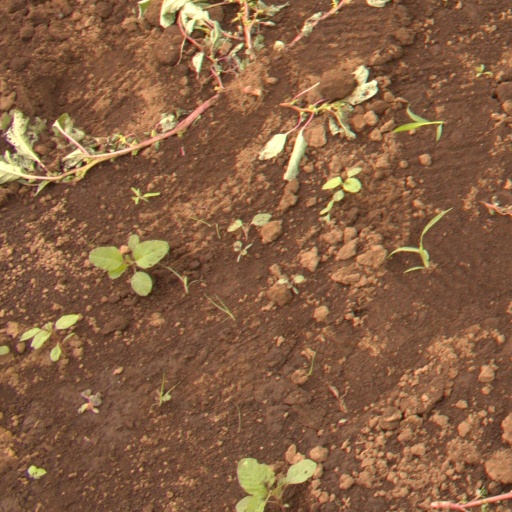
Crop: soybean